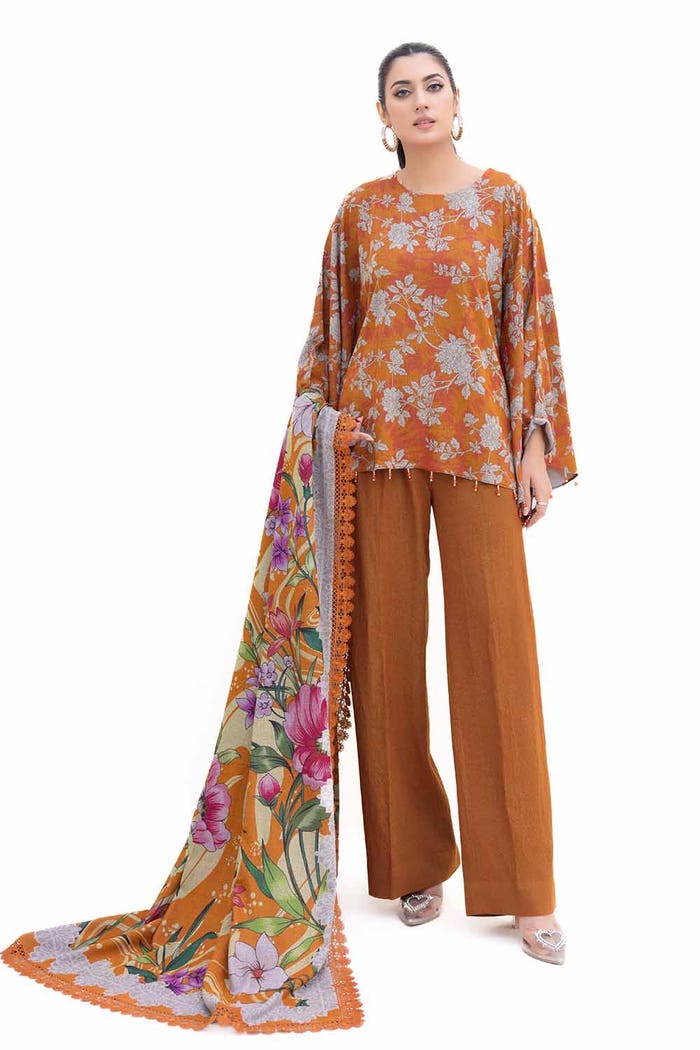
cinnamon multi floral print cotton tunic top